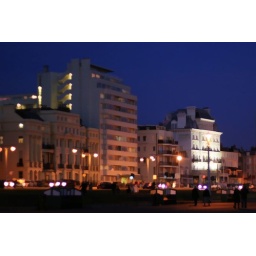
Showing regency buildings and Embassy Court, a 1930s building designed by Wells Coates (who also designed Ekco bakelite radios).